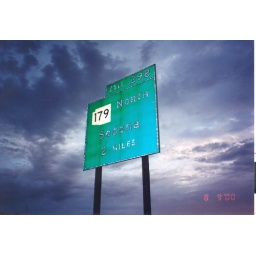
1513--Mike's picture of a highway sign, backdropped by cloudy sky